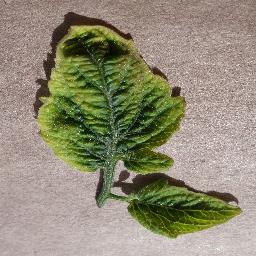
Label: Tomato___Tomato_Yellow_Leaf_Curl_Virus